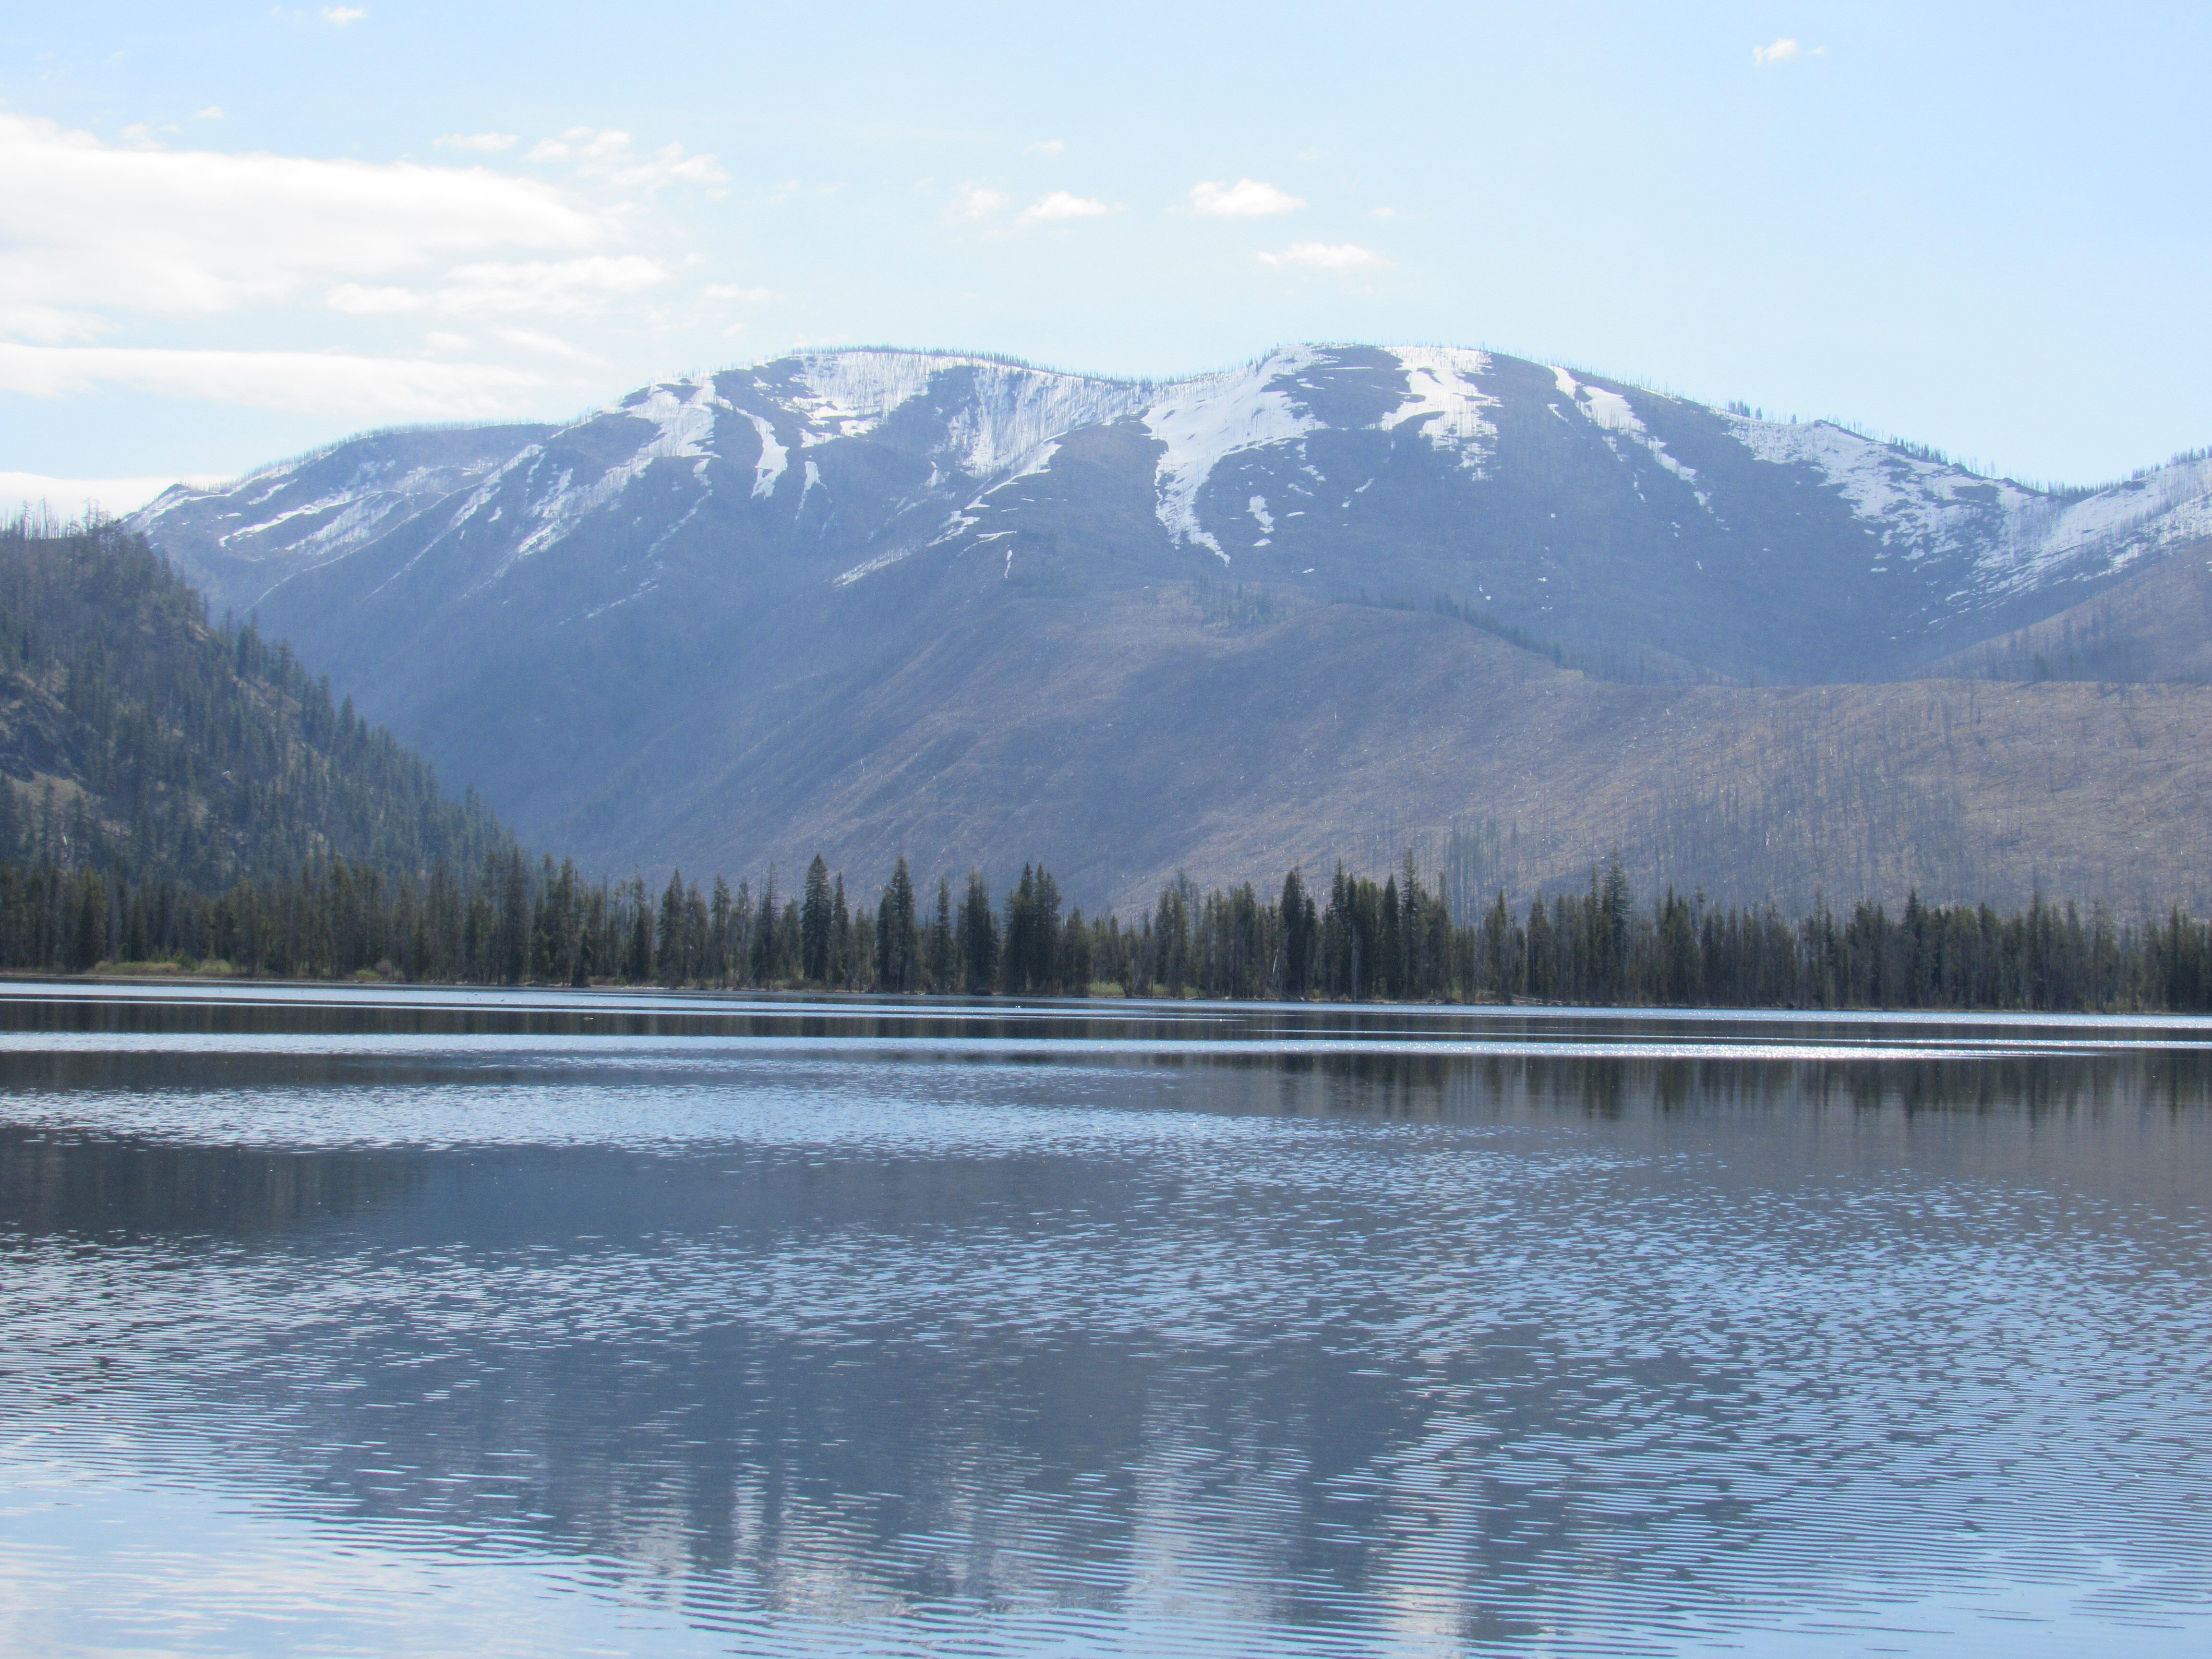
wilderness, mountain, snow, lake, mountain range, reflection, reservoir, fell, loch, tarn, atmospheric phenomenon, mountainous landforms